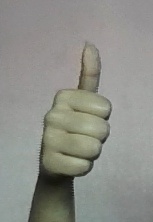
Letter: aleff